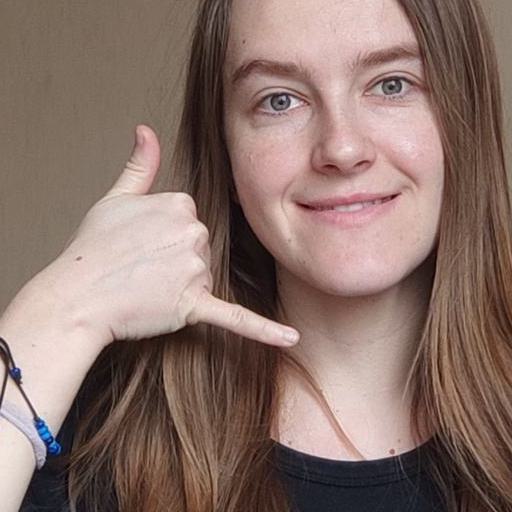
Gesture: call